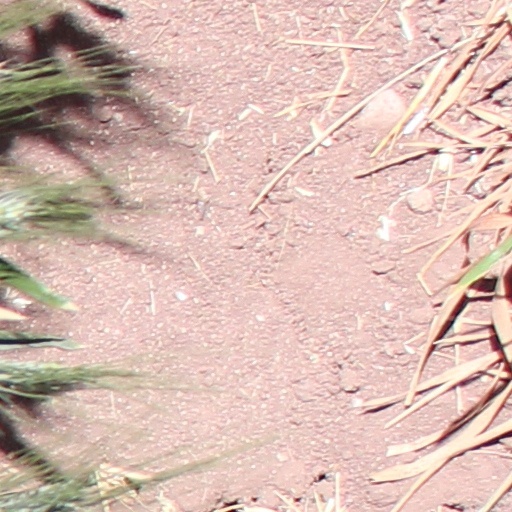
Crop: wheat